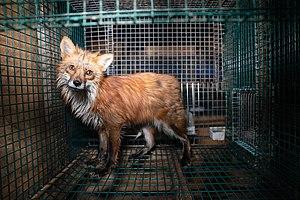
Vörå - Élevage de fourrure - Juillet 2020
Le Renard roux, appelé aussi Renard commun, Renard rouge ou, devenu rare, Goupil, est une espèce de Canidés de taille moyenne. Il s'agit du renard le plus répandu en Eurasie, en Amérique du Nord, en Afrique du Nord et en Australie. C'est un mammifère au pelage roux marqué de blanc sous le ventre et la gorge, au museau pointu, aux oreilles droites et à la queue touffue. L'espèce est classée dans l'ordre des Carnivora, mais il a un régime alimentaire omnivore à prédominance carnivore, et se nourrit surtout de rongeurs et de lapins, mais aussi d'insectes, de poissons ou de fruits. Il est ainsi très opportuniste, ce qui lui permet de s'adapter à des milieux très différents et de modifier son alimentation suivant le mois de l'année. Le Renard roux se reproduit, suivant la région, de décembre à février, pour une mise bas aux beaux jours. Celle-ci s'effectue à l'abri d'un terrier, alors que, le reste de l'année, le renard vit presque exclusivement au grand air. Les petits sont d'abord nourris par le lait de leur mère, puis, petit à petit, le couple de parents leur apporte de la viande.